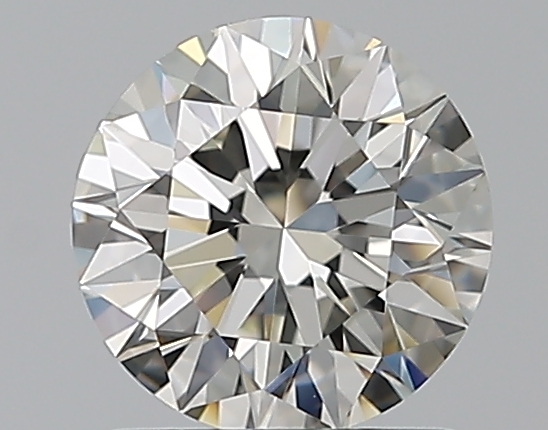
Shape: round
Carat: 1.01
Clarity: VVS2
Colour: I
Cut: EX
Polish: EX
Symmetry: EX
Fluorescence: M
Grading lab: GIA
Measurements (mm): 6.36 x 6.4 x 4